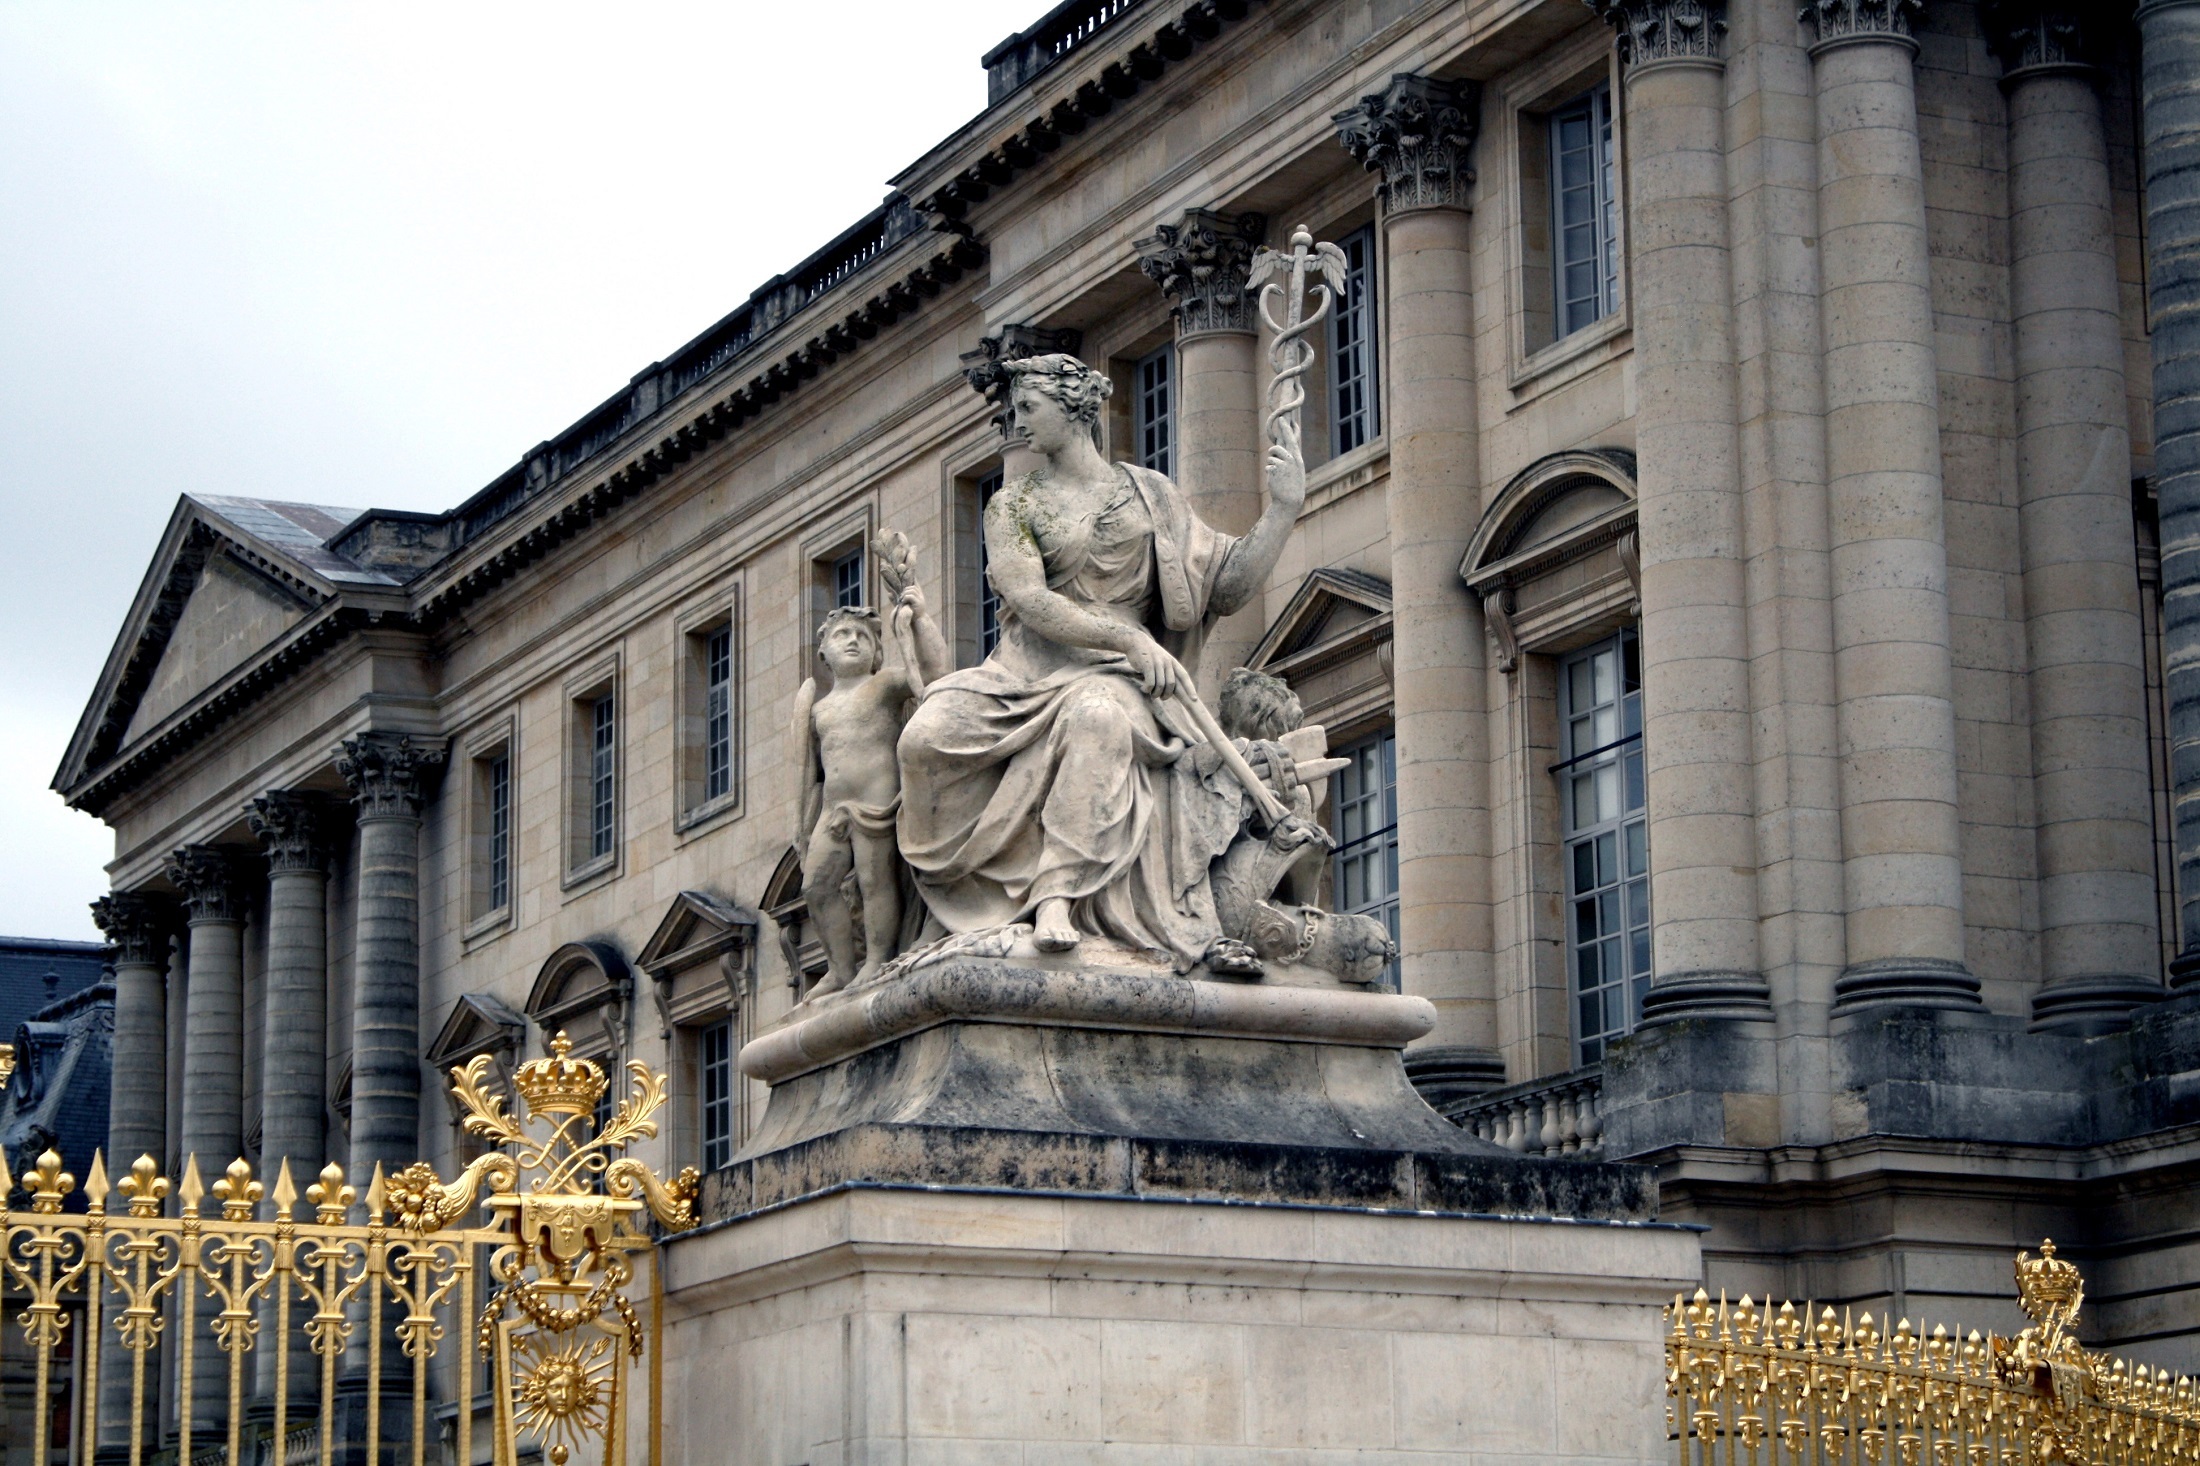
fence, architecture, structure, building, palace, monument, france, europe, statue, column, landmark, facade, residence, cathedral, historic, sculpture, art, king, ornate, royalty, heritage, versailles, metropolis, ancient rome, ancient history, human settlement